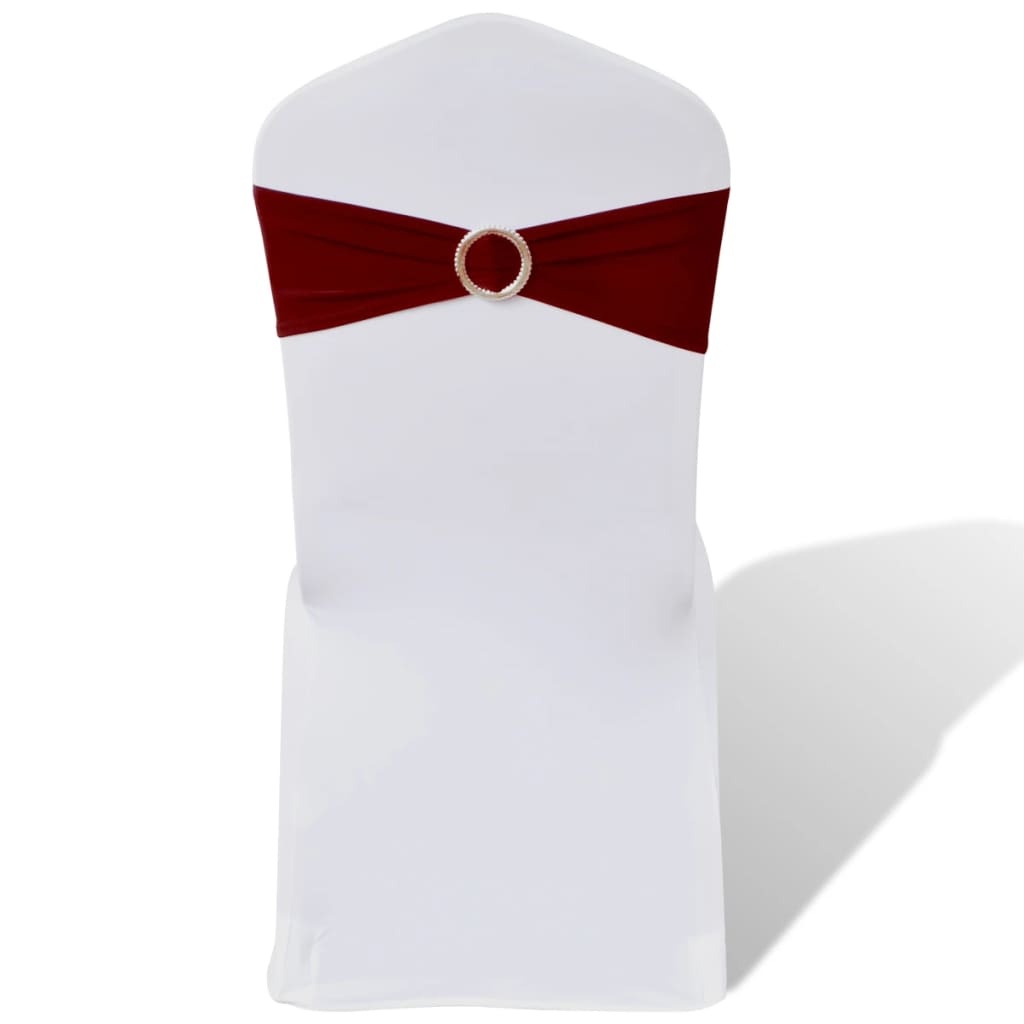
25x Stuhlschleifen Stretch Schleifenbänder + Diamant Schnalle Bordeaux
Diese dekorativen Stuhlschleifen, verschönert mit einer Kunststoff-Diamant Schnalle, werden Ihren Veranstaltungen, einschl. Hochzeiten, Banketten, Konferenzen, Feiern usw. eine stilvolle Note verleihen. Die Schleife passt zu fast allen herkömmlichen Stuhltypen mit einer Stuhllehne-Breite von bis zu 50 cm. Aus elastischem Stoff genäht lässt sich unsere Stuhlschleife einfach aus- und überziehen. Gönnen Sie sich diese elegante Stuhlschleife und verwandeln Sie Ihren Stuhl in ein echtes Möbelkunststück. Im Lieferumfang sind 25 Stück Stuhlschleifen für Stuhlhussen enthalten. Farbe: Bordeaux Maße: 14 x 34 bis 50 cm (Stretch) Passende Stuhllehne-Breite: bis zu 50 cm Wiederverwendbar Material: Polyester: 90%, Elastizität: 10%
Brand: vidaXL
Category: Arts & Entertainment > Party & Celebration > Party Supplies > Chair Sashes > Sashes with Buckle